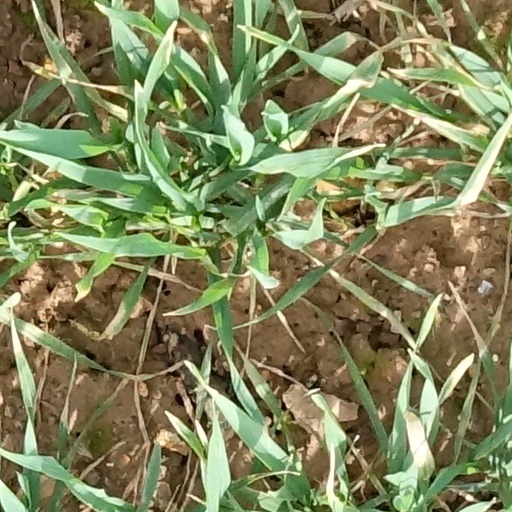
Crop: wheat